Jean de Quen

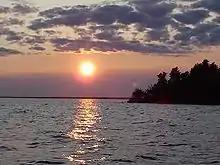
Lac St Jean

Jean de Quen (May in Amiens, France – 8 October 1659, in Quebec City, Canada) was a French Jesuit missionary, priest and historian. As head of Jesuit missions of New France, he founded the mission to Saguenay. In 1647, Jean de Quen was the first European to reach the shores of Piékouagami (Lac Saint-Jean).